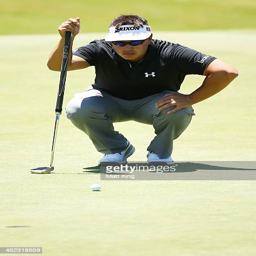
man lines up a putt during day